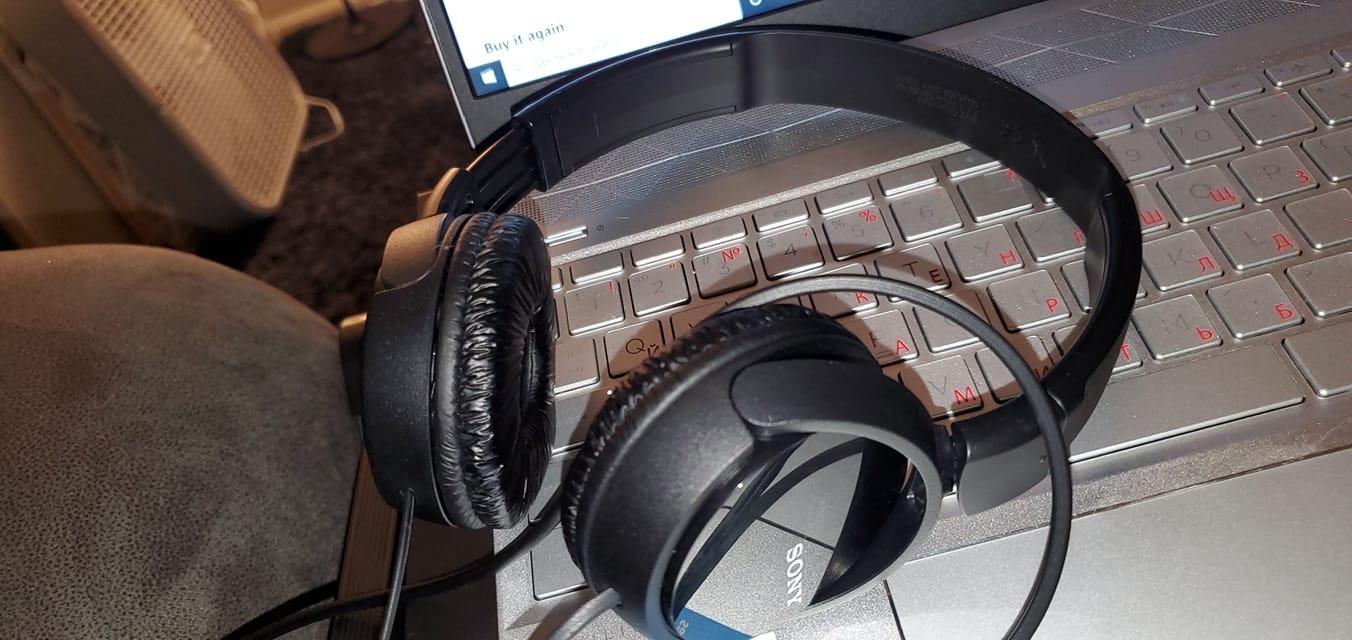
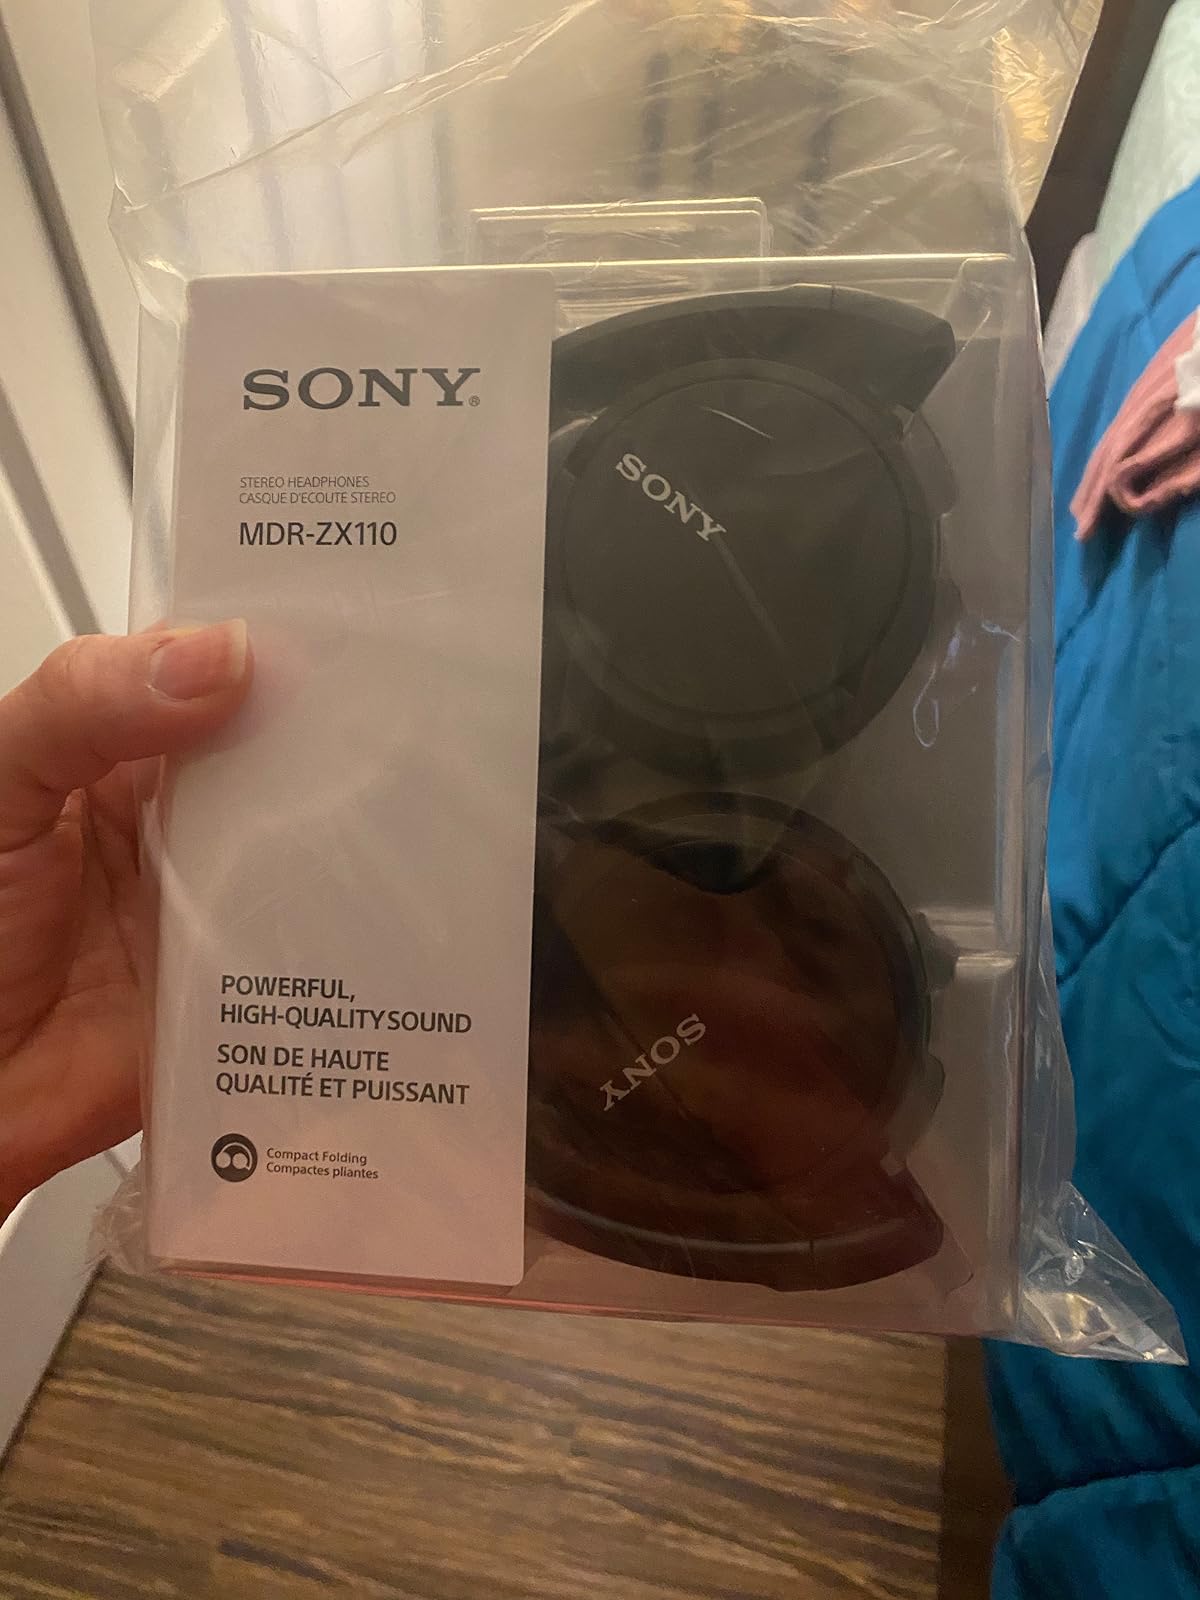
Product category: headphones
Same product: yes